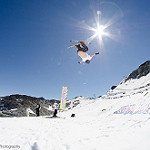
Label: glacier